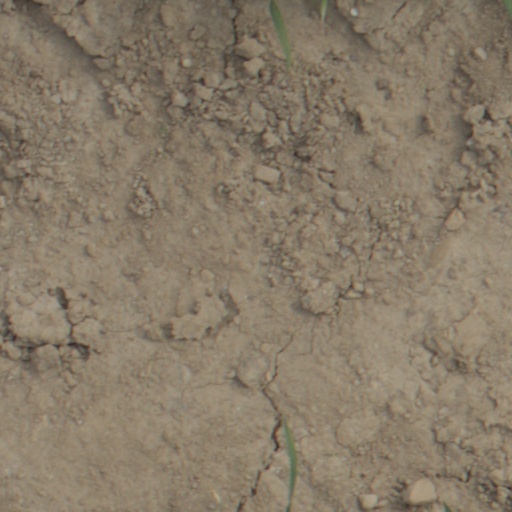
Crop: wheat